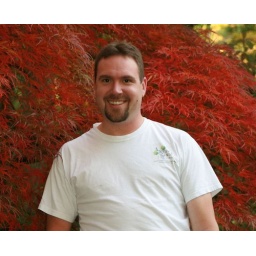
me in front of red tree (day13)